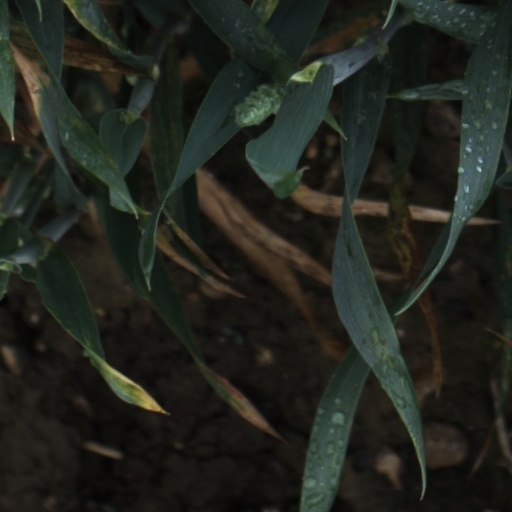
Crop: wheat